Alexander Grachev

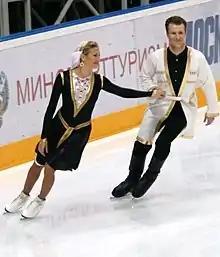
Platonova/Grachev in 2009.

Alexander Pavlovich Grachev (born 28 July 1984) is a Russian former competitive ice dancer. With Elena Romanovskaya, he is the 2004 World Junior champion.